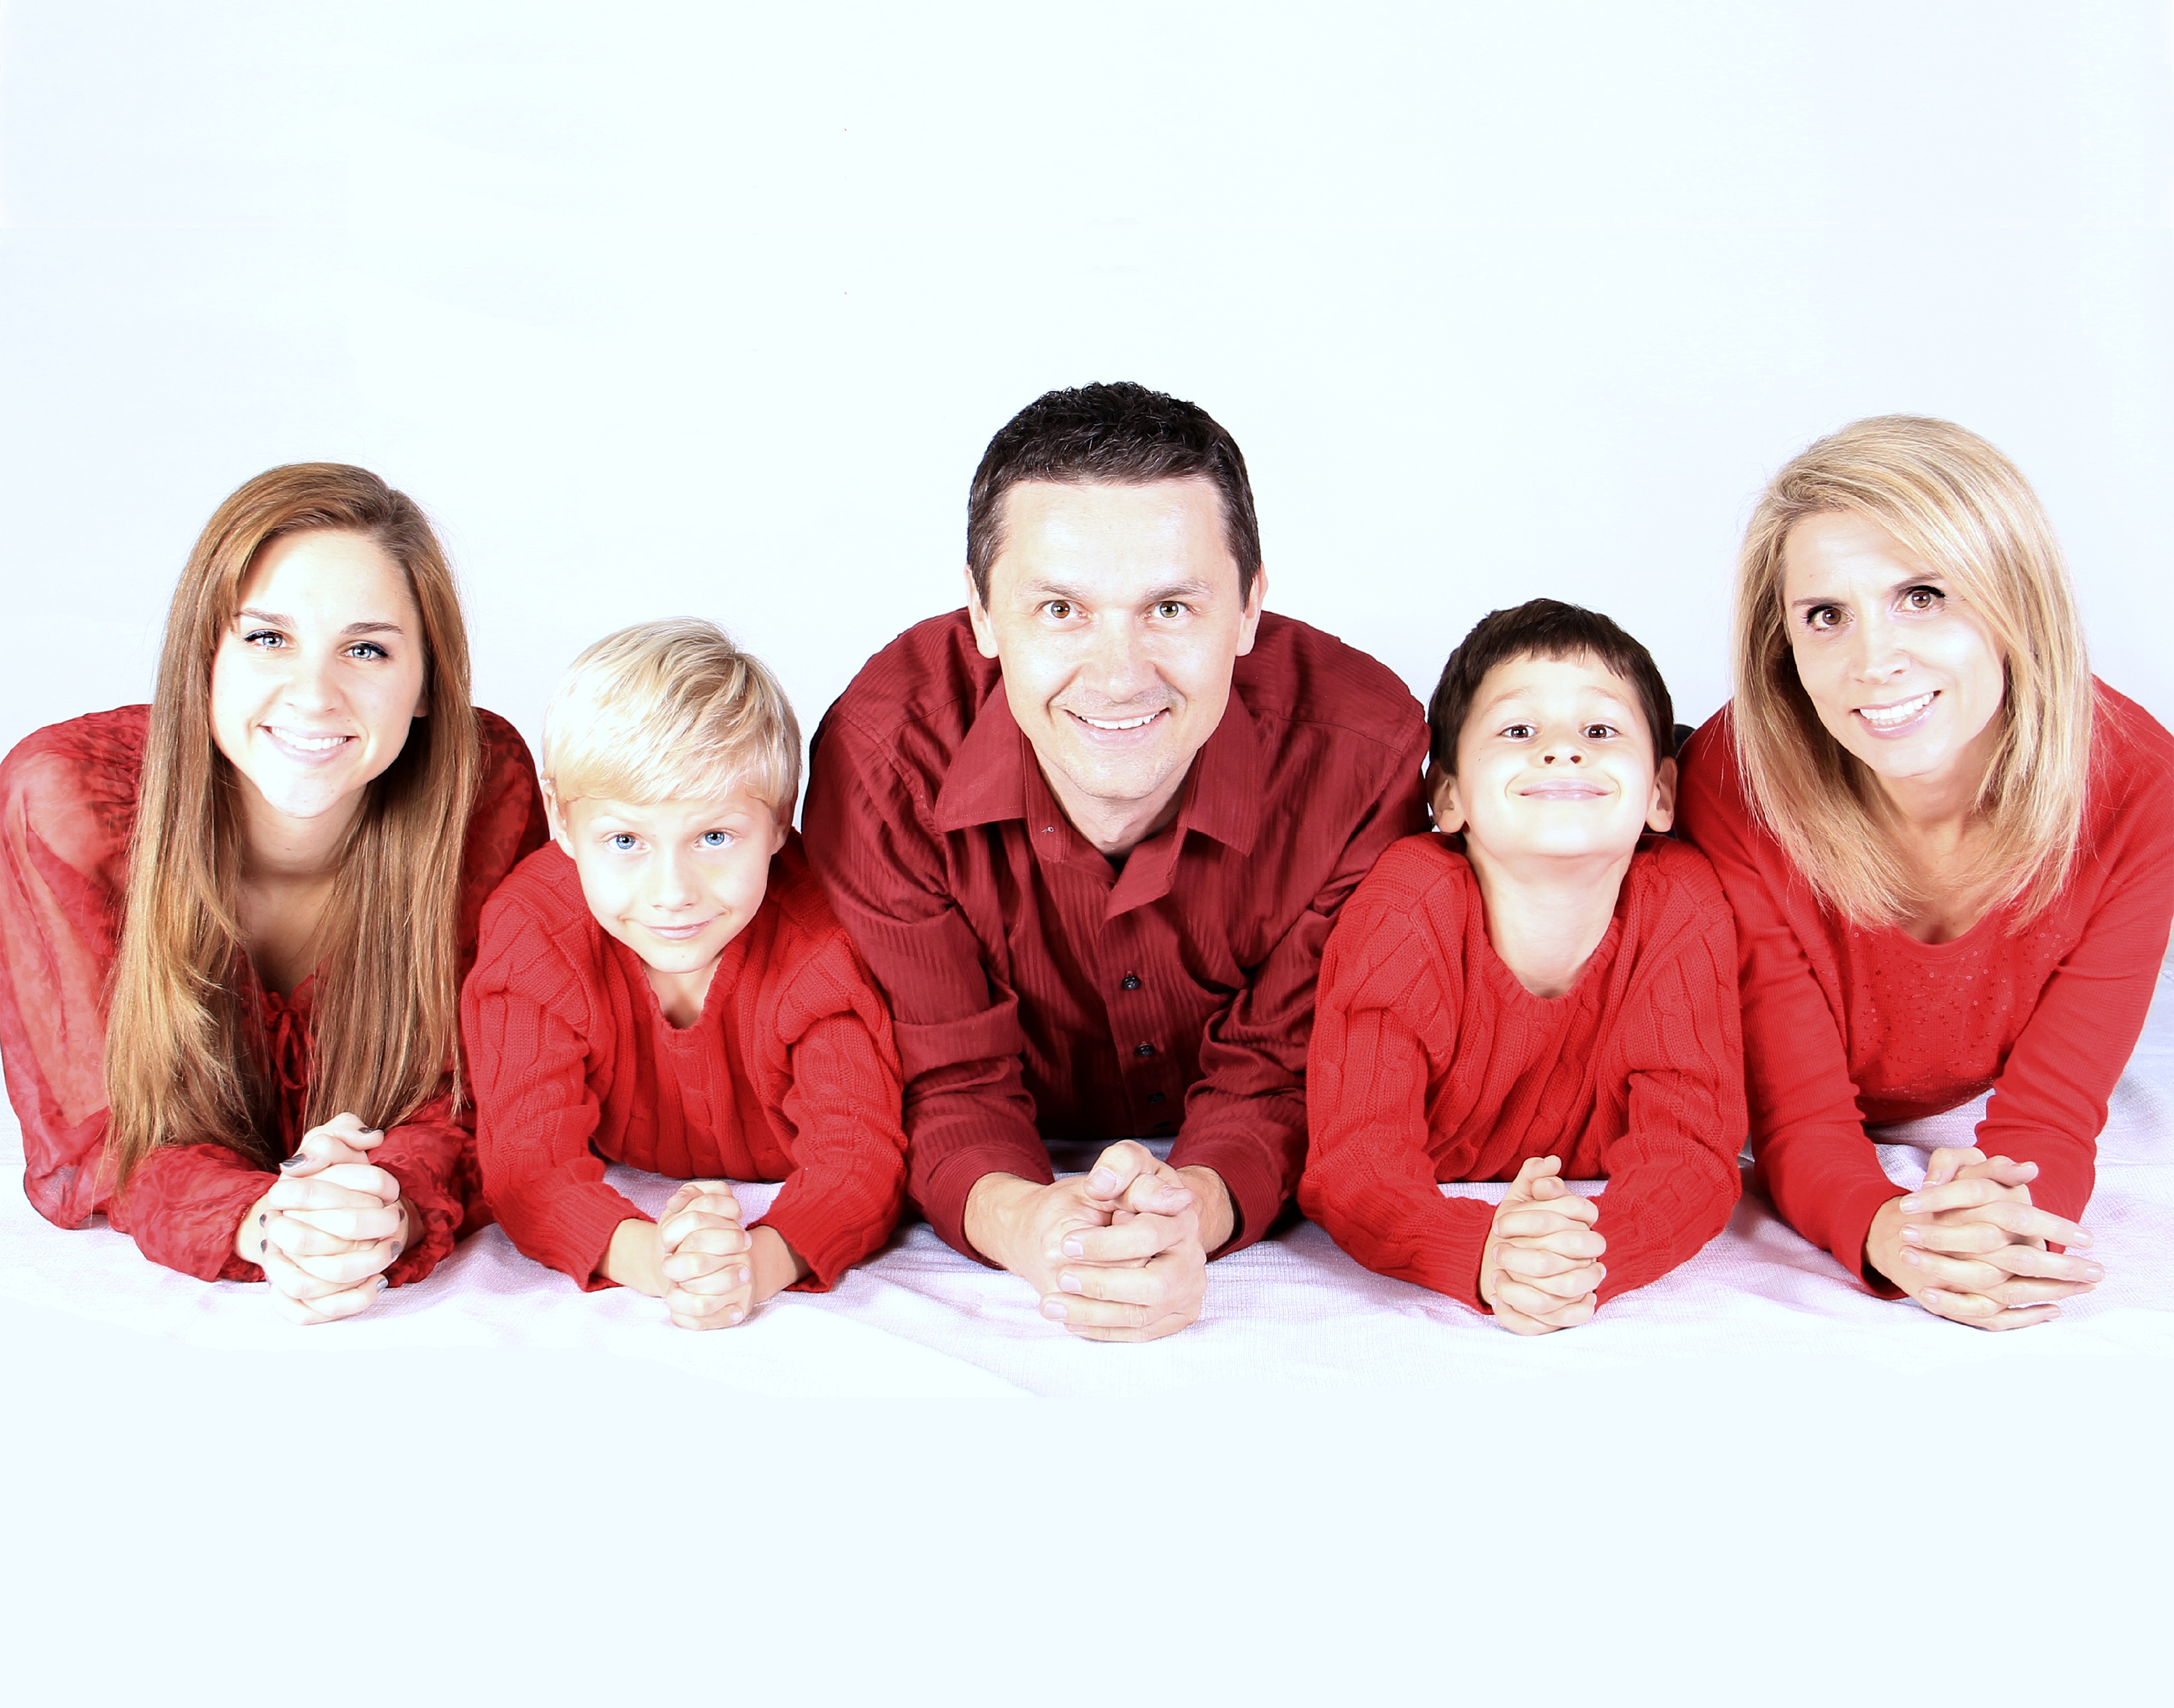
person, group, people, father, smiling, family, kids, girls, children, fun, team, mother, happy, happiness, women, parents, daughter, siblings, sister